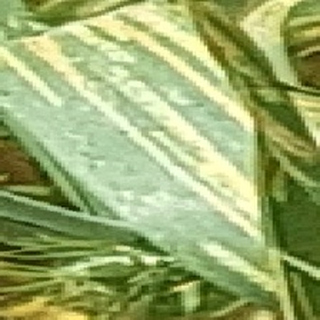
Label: wheat_yellow_rust